Valentina (drag queen)

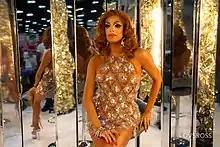
Valentina in 2018

On November 9, 2018, Valentina was announced as a contestant on the upcoming fourth season of "RuPaul's Drag Race: All Stars," a spin-off of the regular "Drag Race" series which features returning contestants from past seasons competing for $100,000 to $250,000, a crown and scepter, and a place in the Drag Race: Hall of Fame "."